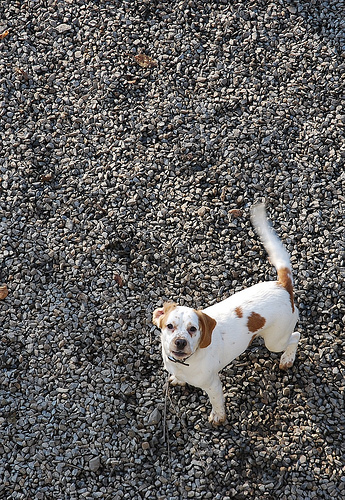
Breed: beagle